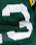
Number: 3